WPLW-FM

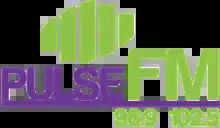
Logo while simulcasting with WPLW-FM

On January 3, 2013, at 12:00 am, WYMY changed its format to urban adult contemporary, branded as "96.9 BZJ", and changed call letters to WBZJ. The radio station carried the nationally syndicated Steve Harvey Morning Show and urban adult contemporary programming throughout the remainder of the day.